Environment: real
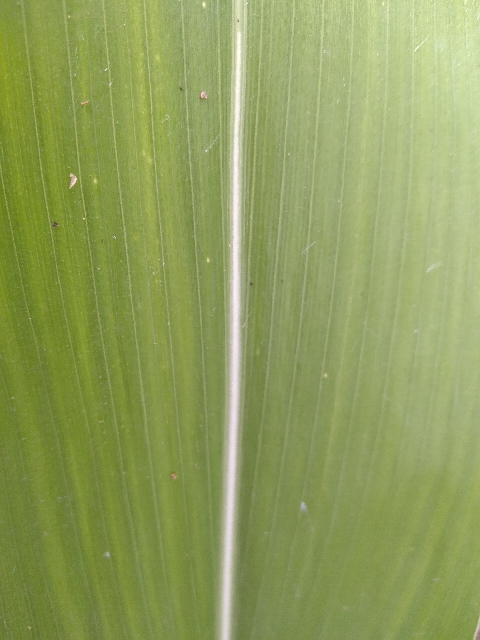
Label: healthy